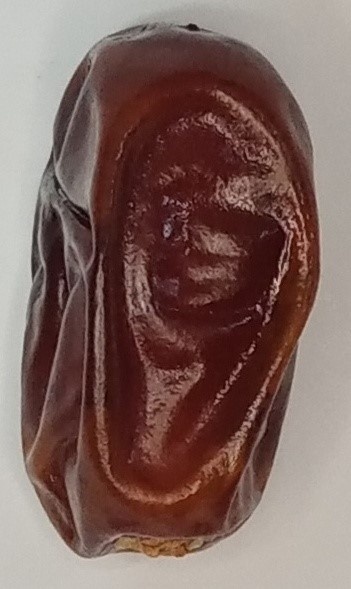
Variety: aseel
Size: large
Grade: grade-1